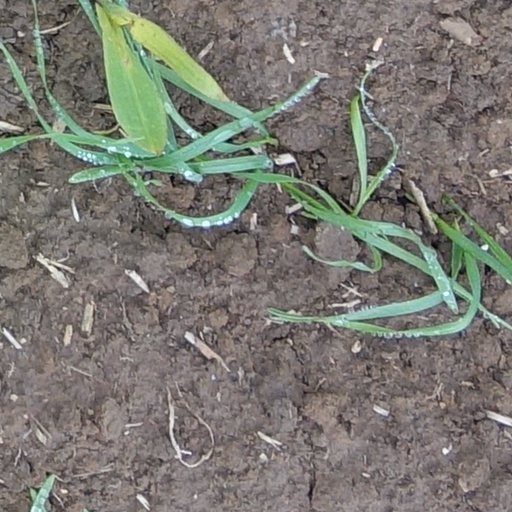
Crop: wheat